Allan Jordan

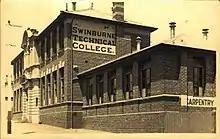
Swinburne Technical College, 1940

Jordan, after being a student, then influential teacher there, was Head of the Swinburne Art School from 1957, retiring in 1959. While senior art lecturer at Swinburne, Jordan wrote an article on "Linocuts" for the November 1934 issue of "Manuscripts", which he illustrated with linocuts 'designed, cut and printed by students...'